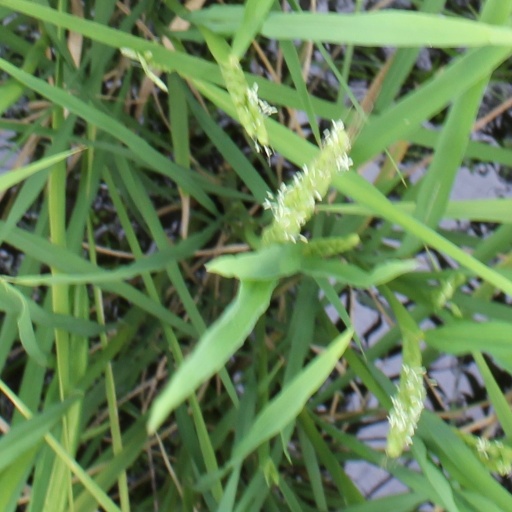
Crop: rice